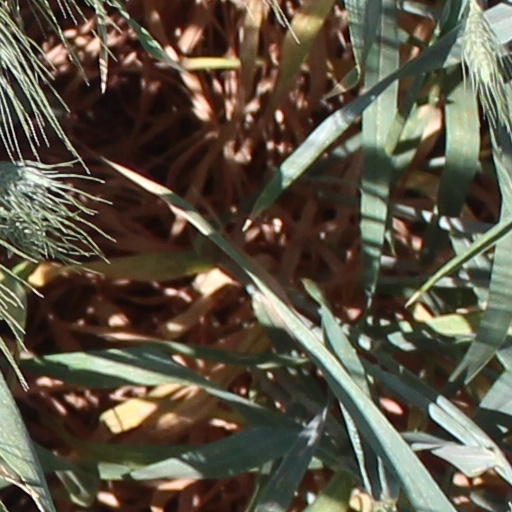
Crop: wheat